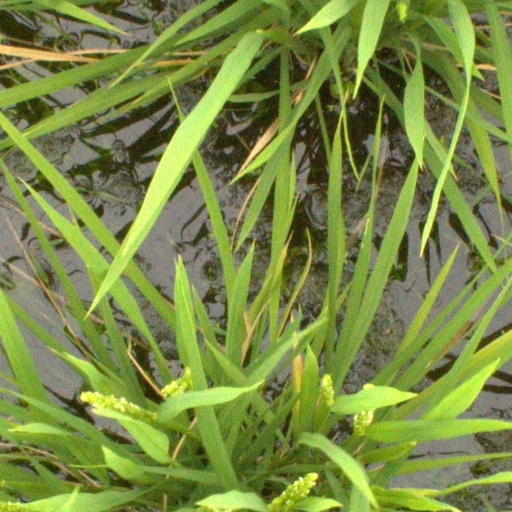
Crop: rice